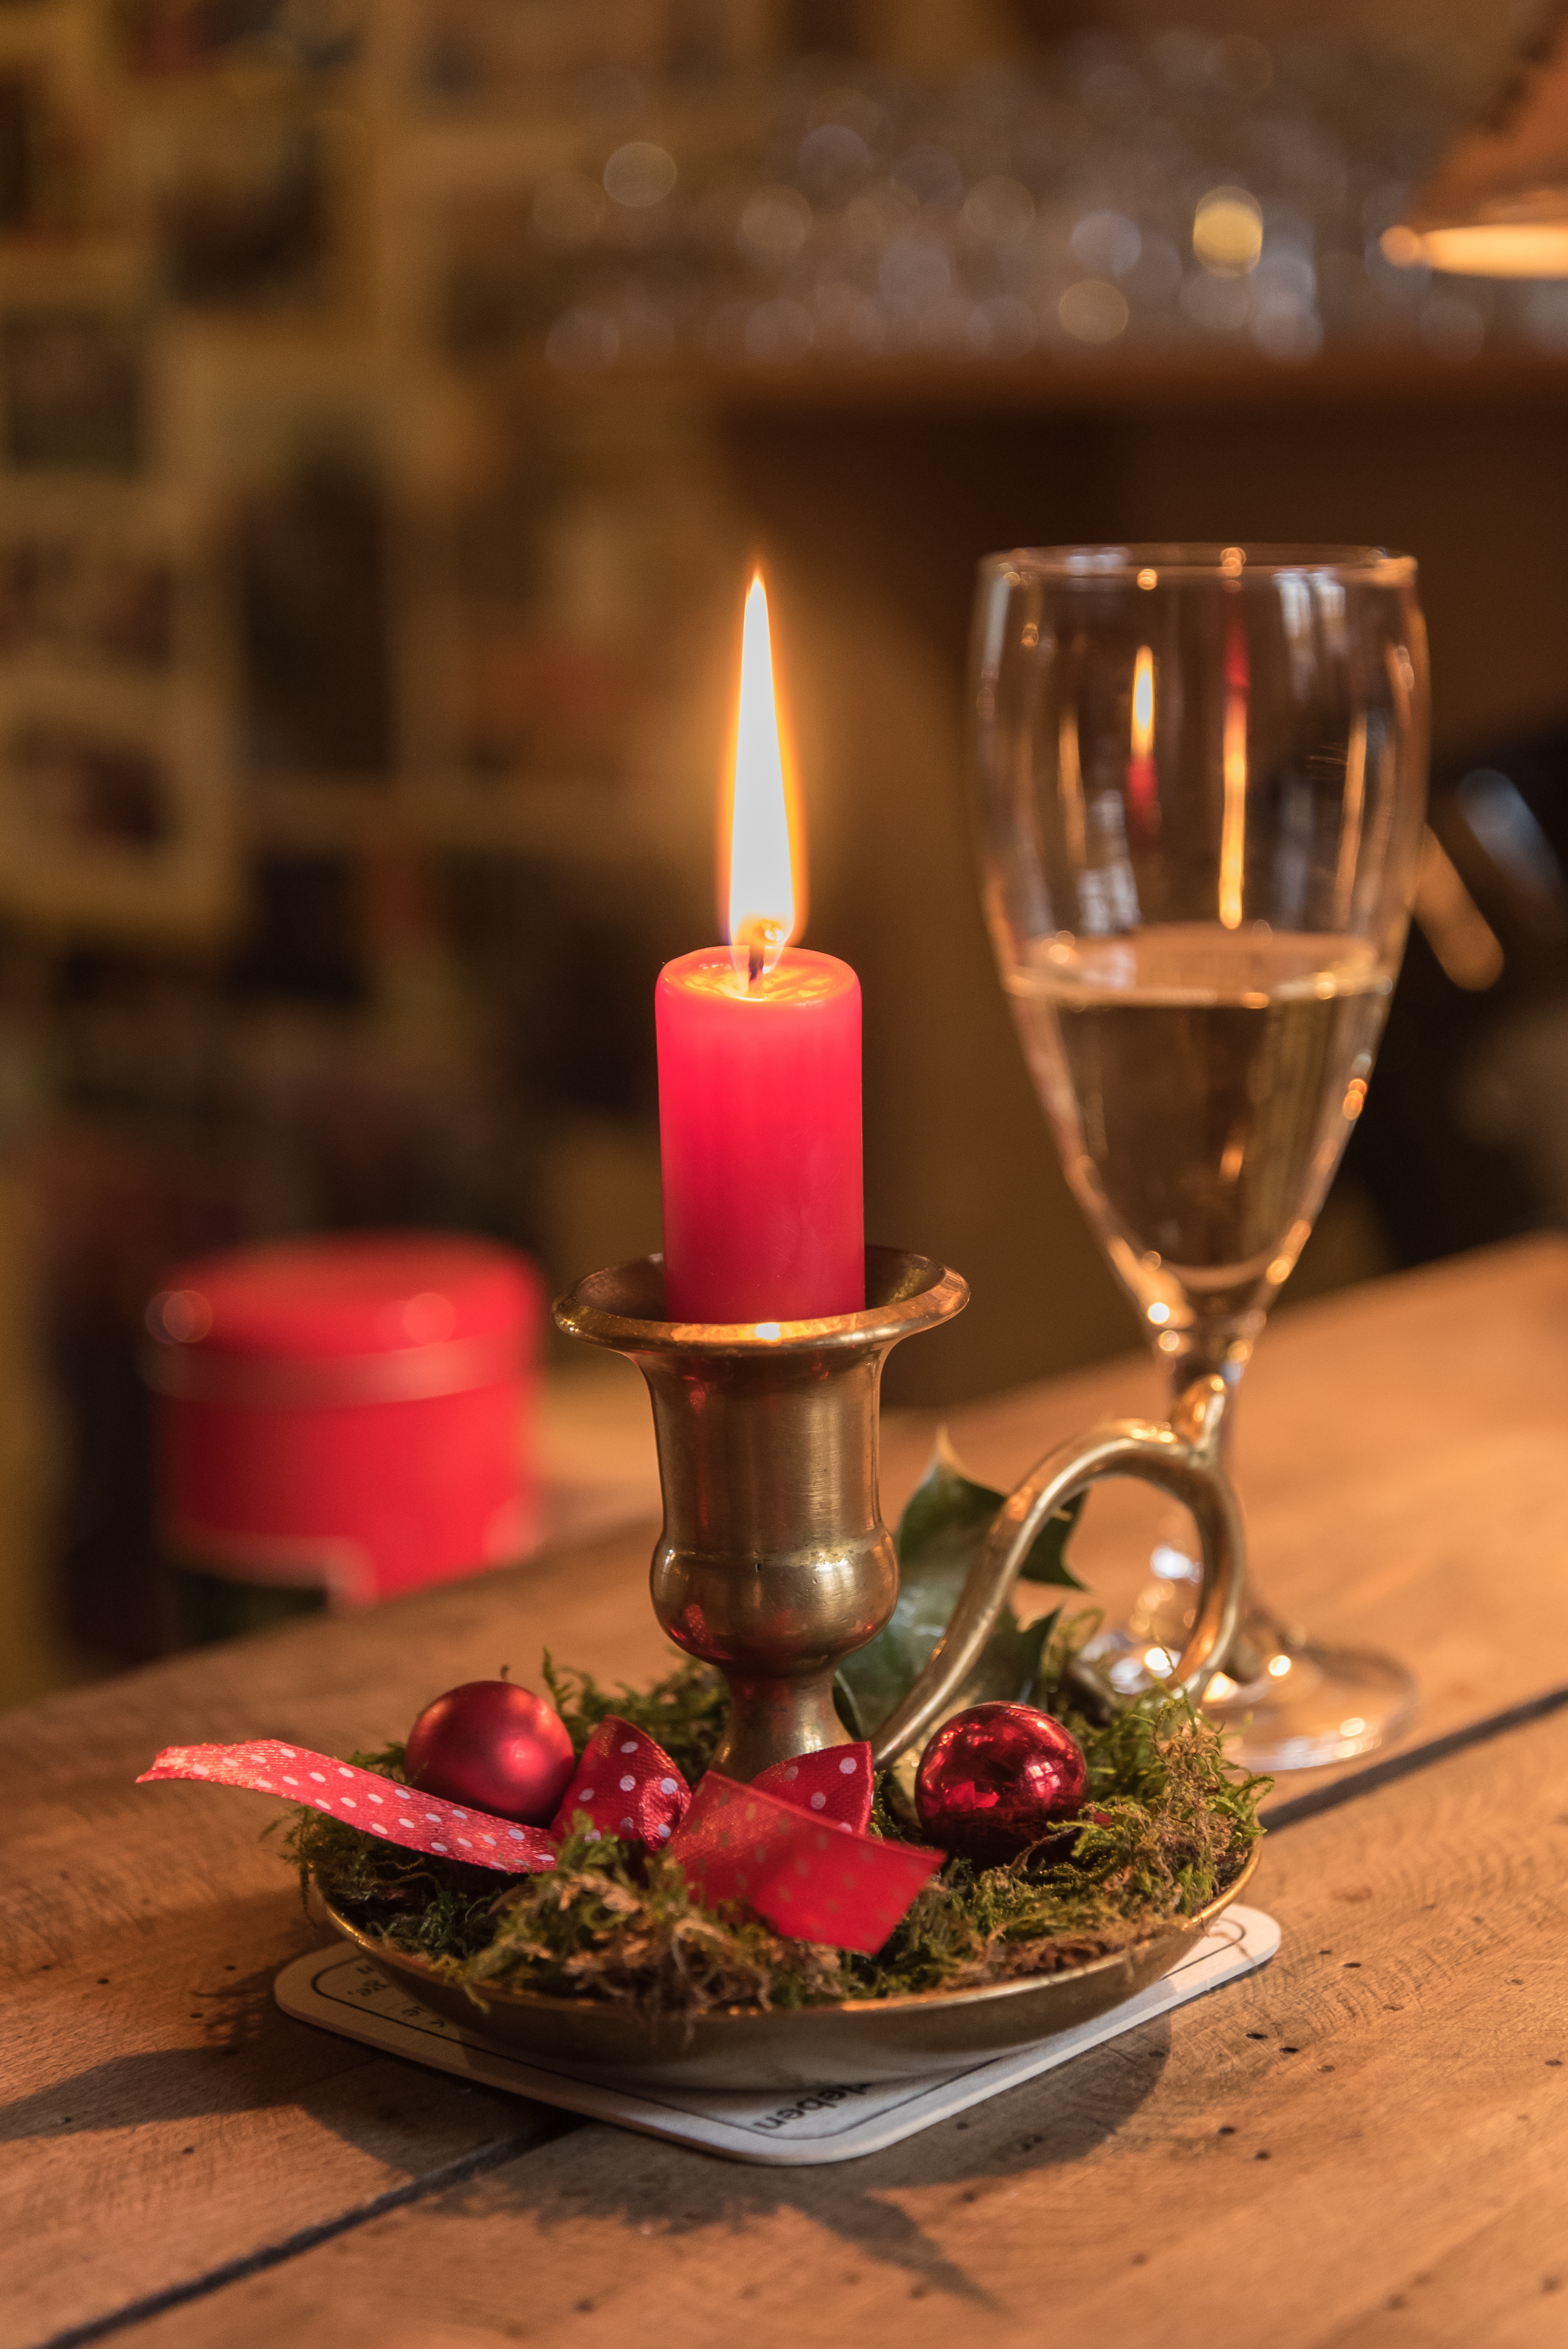
farm, flower, red, holiday, candle, christmas, lighting, eat, buffet, deco, christmas decoration, champagne, december, brunch, sylvester, new year's day, centrepiece, champagne glass, winter garden, christmas dinner, hofcafe, christmas buffet, christmas holiday